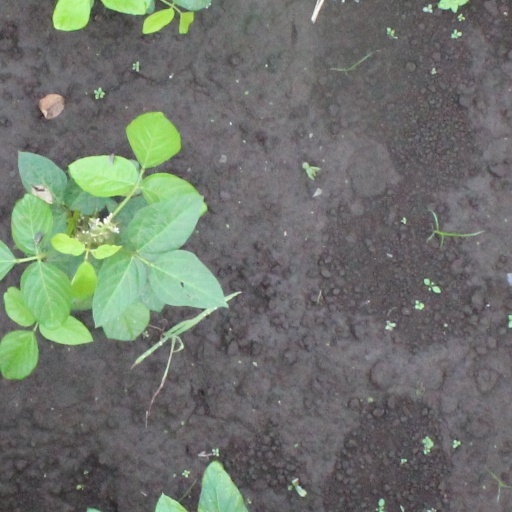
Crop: soybean